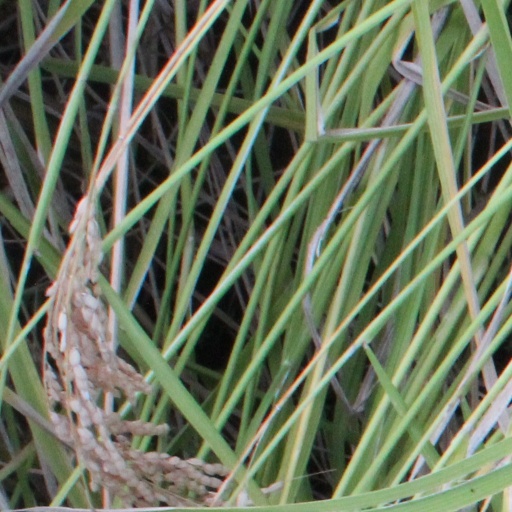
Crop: rice